Bob Hannah

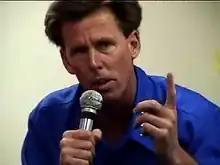

Robert William Hannah (born September 26, 1956) is an American former professional motocross racer. He competed in the AMA Motocross Championships from 1975 to 1989, most notably as a member of the Yamaha factory racing team. He was one of the most successful motocross racers in AMA history, with 70 AMA race victories and seven championships.